Thurloo Downs

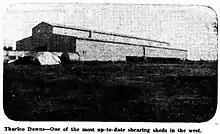
Shearing Shed at Thurloo Downs 1935

Thurloo Downs Station, most commonly known as Thurloo Downs, is a pastoral lease that has operated as both a sheep station and a cattle station in outback New South Wales. It is located approximately north of White Cliffs and north west of Bourke on the Berawinnia Creek close to the Queensland border.